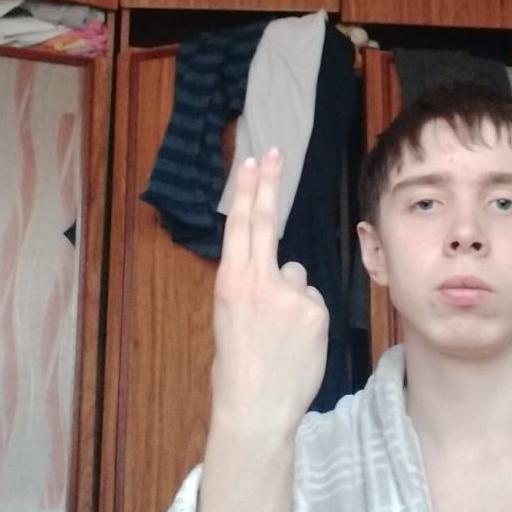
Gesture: two_up_inverted